Parole de flic

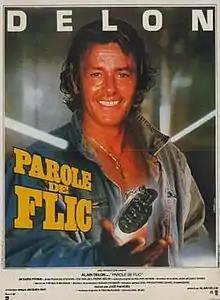

Parole de flic is a 1985 French crime film directed by José Pinheiro and produced by and starring Alain Delon. It marked Delon's return to action films after a period devoted to more intimate films.